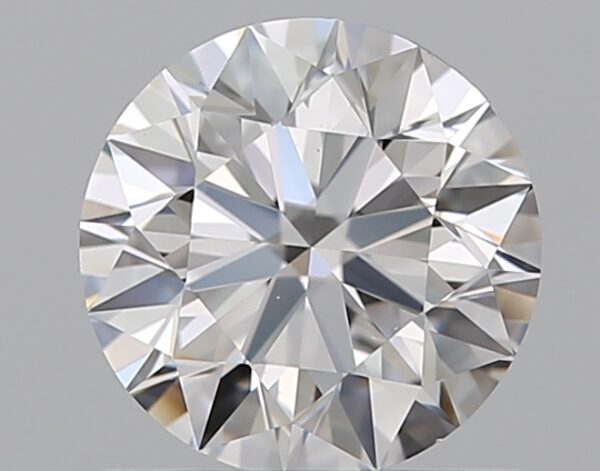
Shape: round
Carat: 0.73
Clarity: VS1
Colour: D
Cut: EX
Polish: EX
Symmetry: EX
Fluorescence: N
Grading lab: GIA
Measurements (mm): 5.74 x 5.76 x 3.58